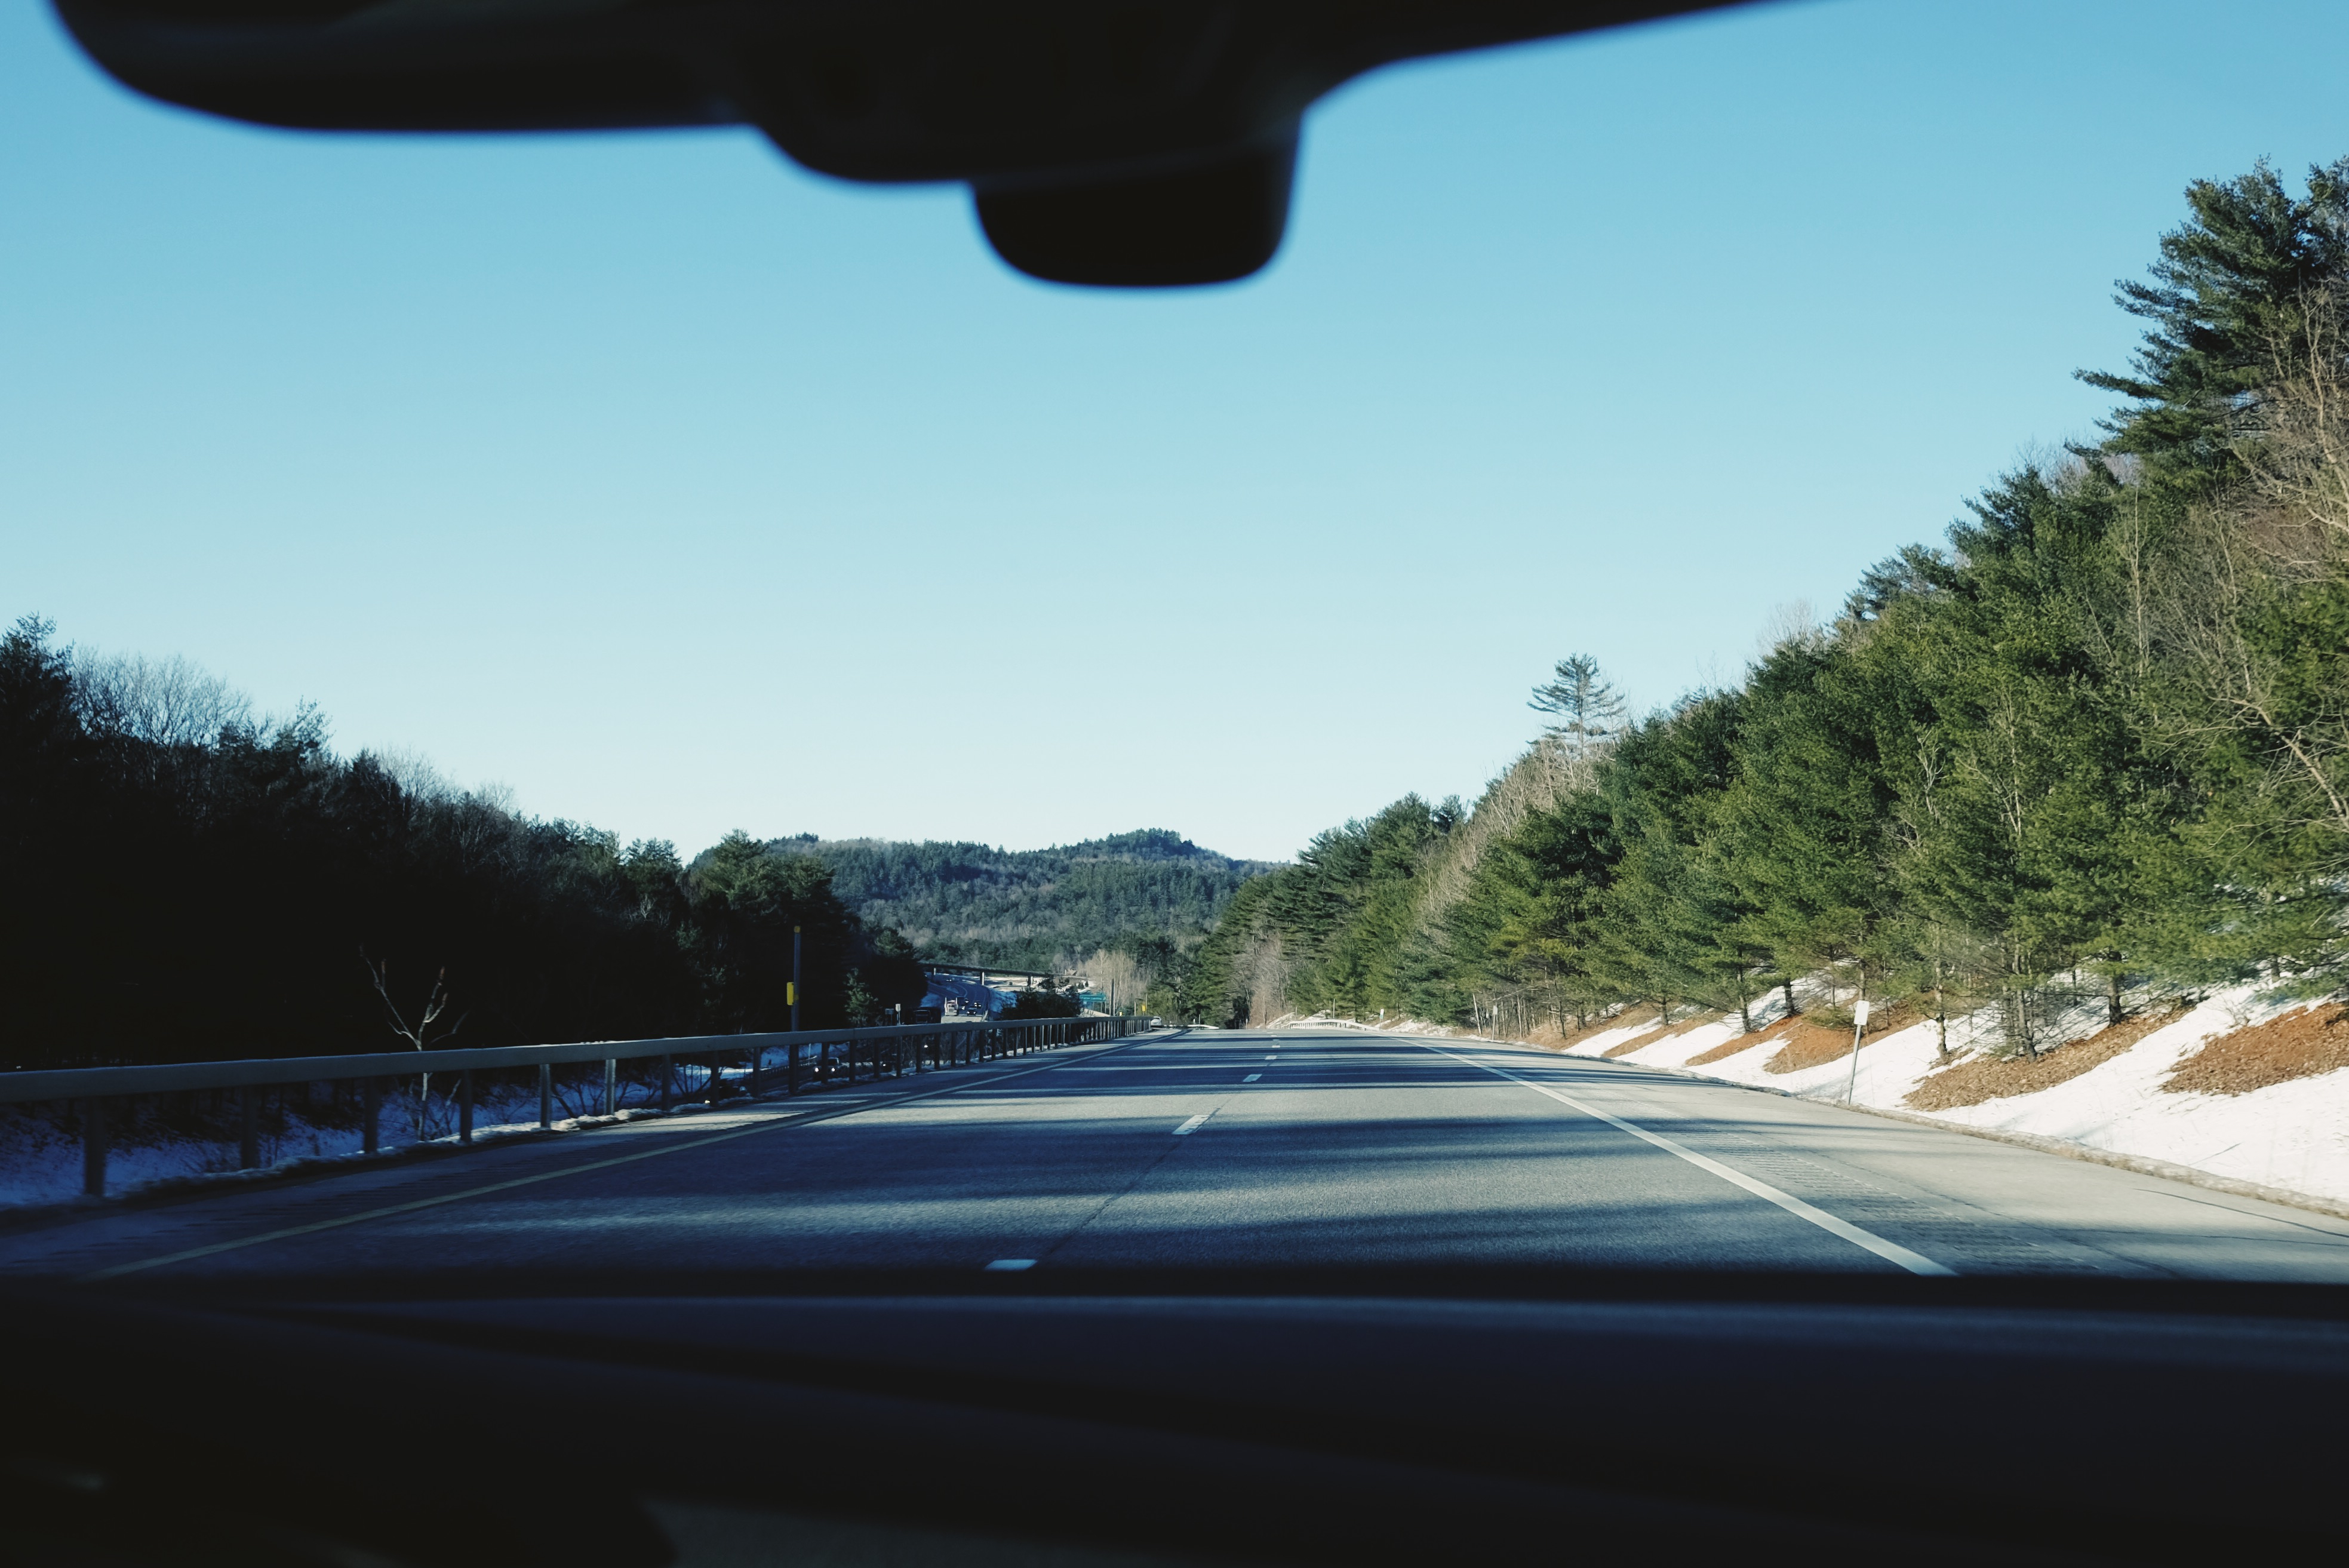
cloud, sky, road, highway, driving, vehicle, roadtrip, lane, road trip, infrastructure, atmosphere of earth, barrie